Sir Henry Thompson, 1st Baronet

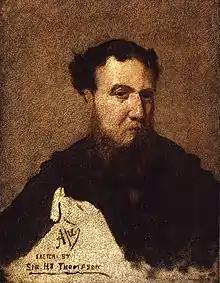
Thompson's portrait of Carlo Pellegrini

In 1863, when King Leopold I of Belgium was suffering from kidney stones, Thompson was called to Brussels to consult in the case, and after some difficulties was allowed to perform the operation of lithotripsy. It was successful, and in recognition of his skill Thompson was appointed surgeon-extraordinary to the King, an appointment which was continued by Leopold II. Nearly ten years later Thompson carried out a similar operation on the former Emperor Napoléon III; however, the Emperor died four days after, not from the surgical procedure, as was proved by the post-mortem examination, but from uremia.